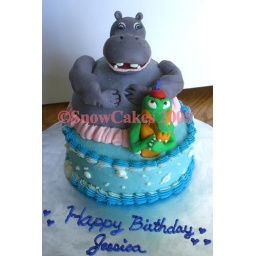
Body and Base are cake covered in buttercream. Hippo head, arms and alligator are white chocolate.